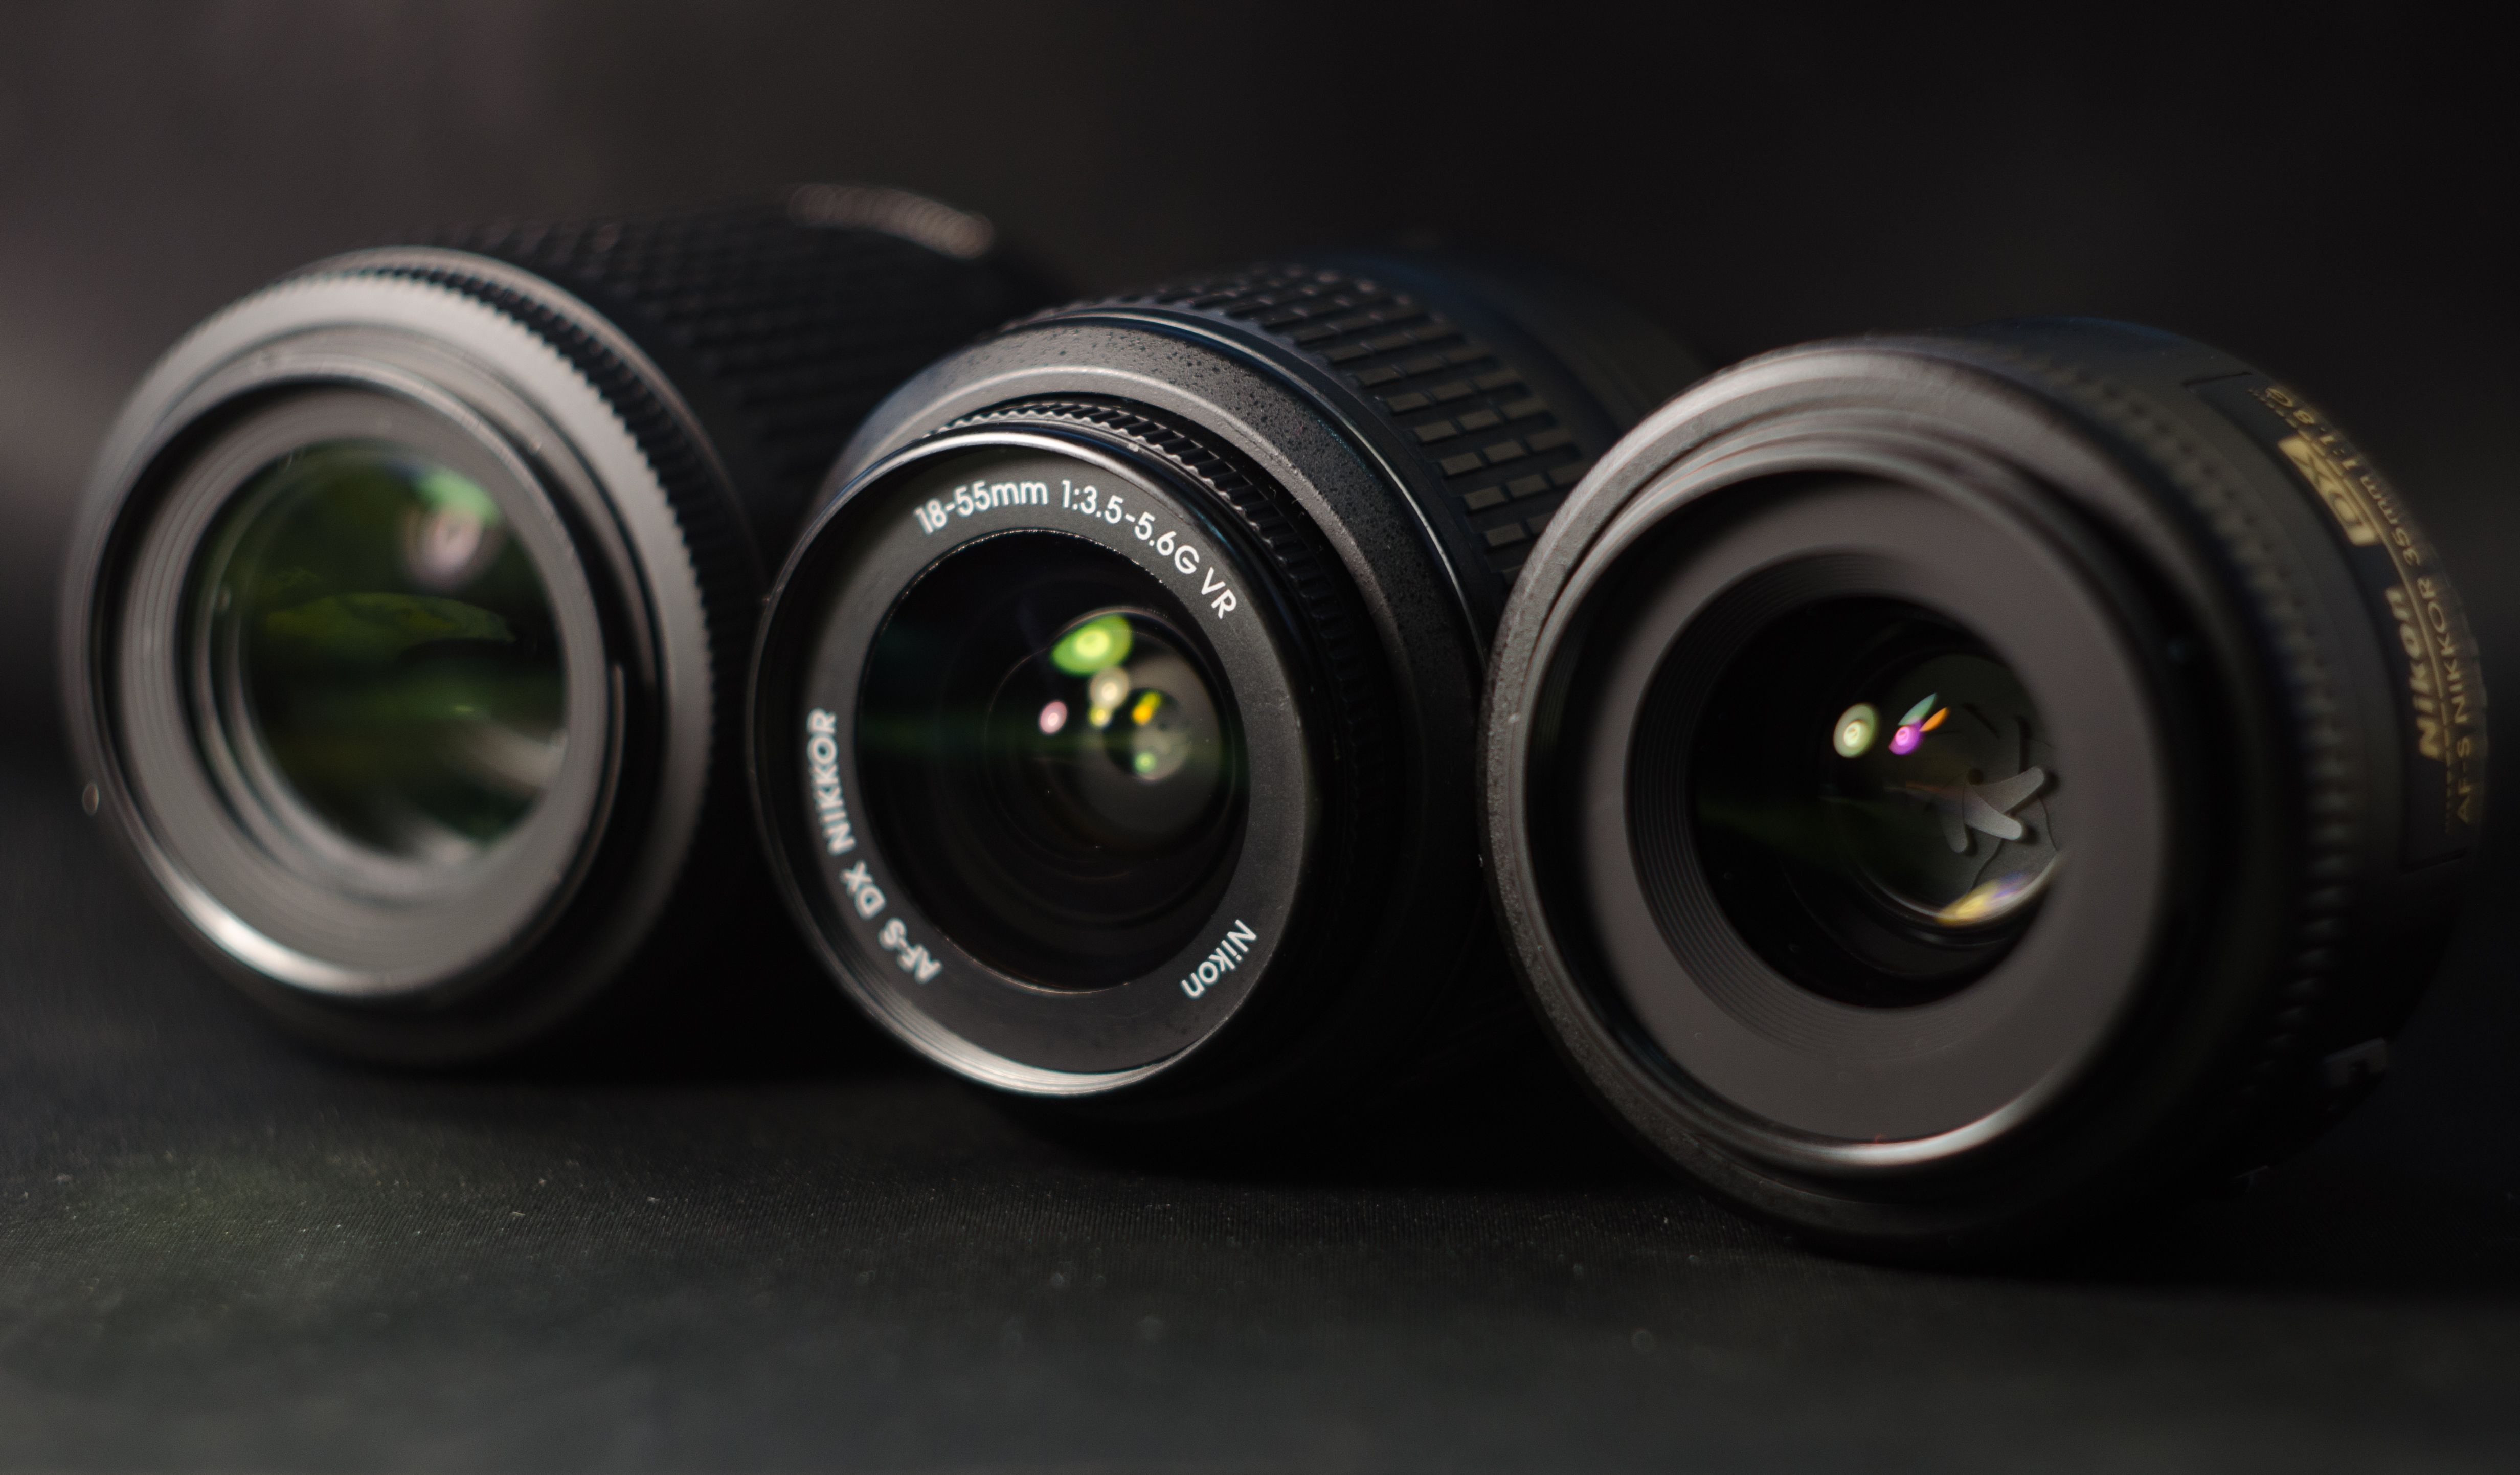
light, camera, wheel, nikon, black, rim, camera lens, fix, sharpness, lenses, binoculars, telephoto lens, 35 mm, 18 55 mm, 70 200 mm